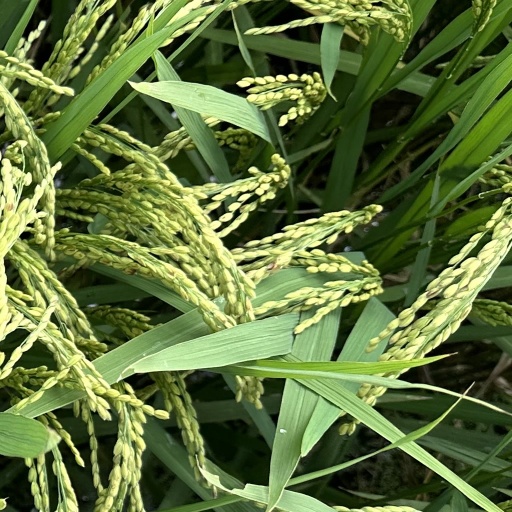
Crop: rice